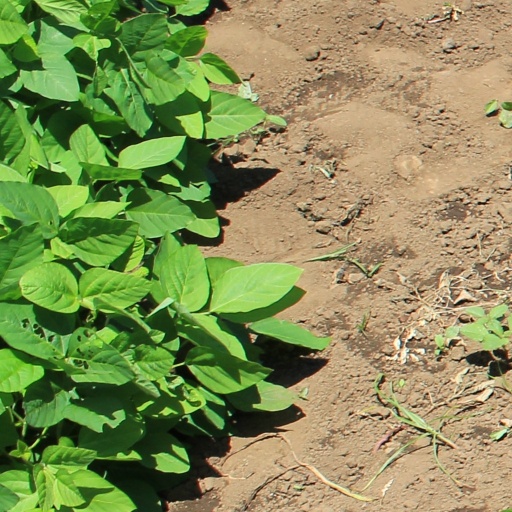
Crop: soybean